Guardia di Finanza

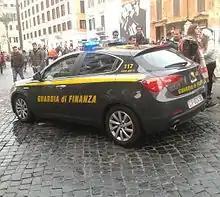
Guardia di Finanza vehicle in central Rome.

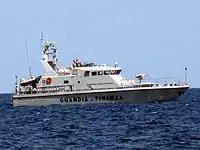
Patrol boat of the Guardia di Finanza.

The origins of the Guardia di Finanza date back to 5 October 1774, when the "Light Troops Legion" ("Legione truppe leggere") was set up under the King of Sardinia, Victor Amadeus III. This was the first example in Italy of a special corps established and organized for financial surveillance duties along the borders, as well as for military defence. 5 October is thus marked as the Raising Day of the GdF.